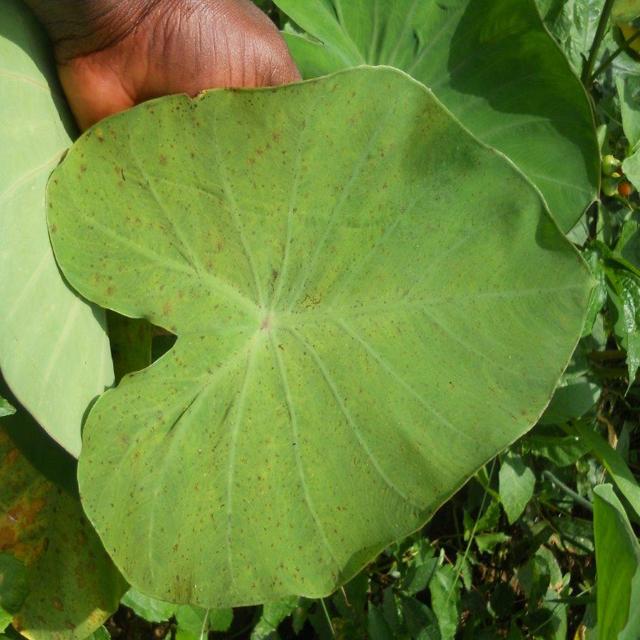
Label: Early_Blight